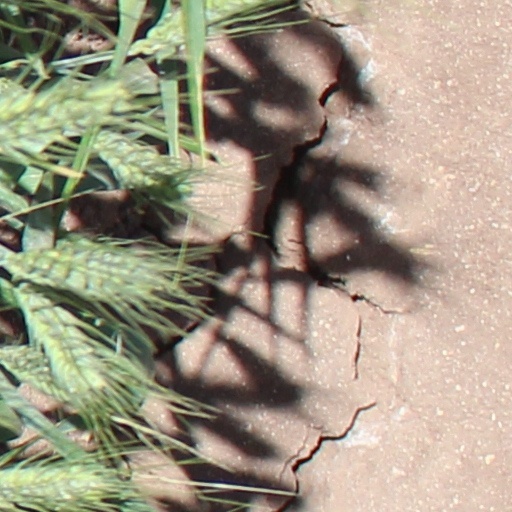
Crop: wheat